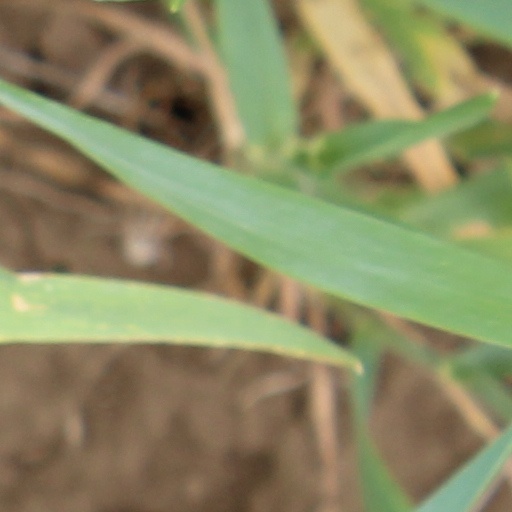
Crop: wheat